Culture in Berlin

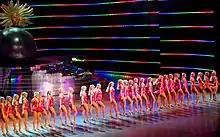
Dancers at the Friedrichstadtpalast

The Jewish Museum has a standing exhibition on two millennia of German-Jewish history. The German Museum of Technology in Kreuzberg has a large collection of historical technical artifacts. The Museum für Naturkunde exhibits natural history near Berlin Hauptbahnhof. It has the largest mounted dinosaur in the world (a brachiosaurus), and a preserved specimen of the early bird Archaeopteryx.